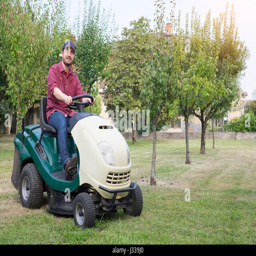
gardener cutting the grass of a garden seated on a lawn mower